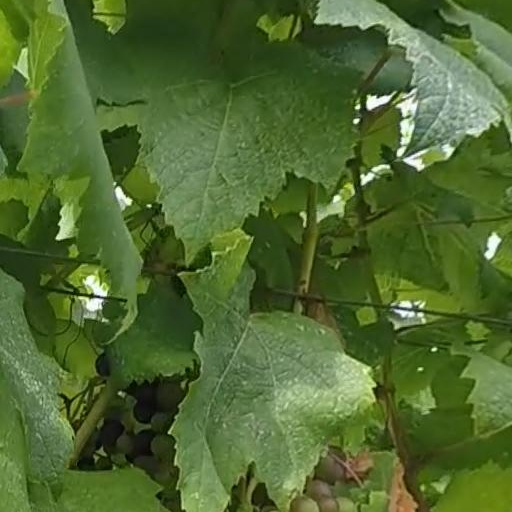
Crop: grape